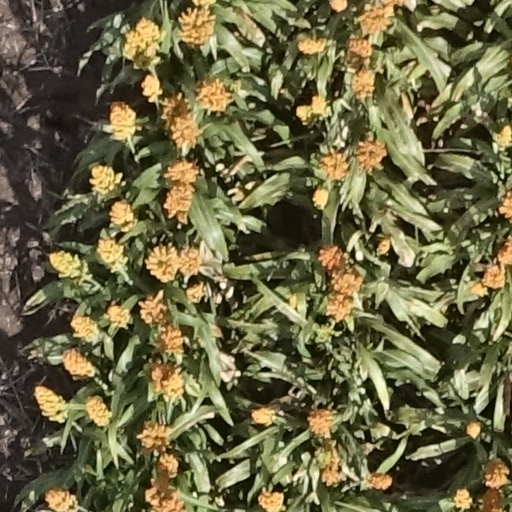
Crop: sorghum